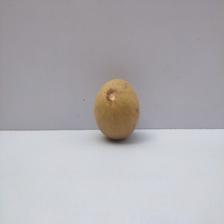
Size: Medium